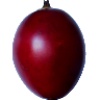
Label: tamarillo